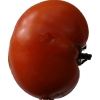
Label: tomato